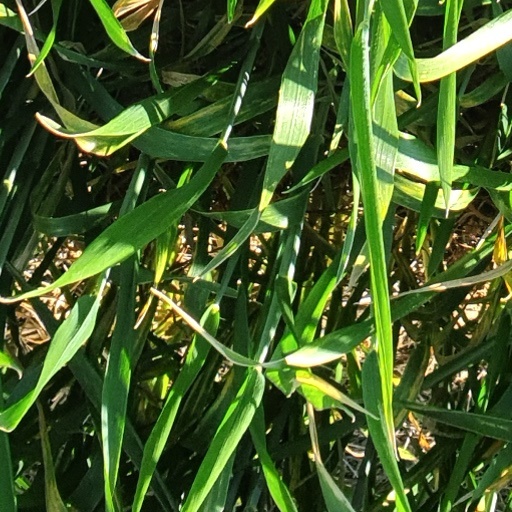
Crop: wheat